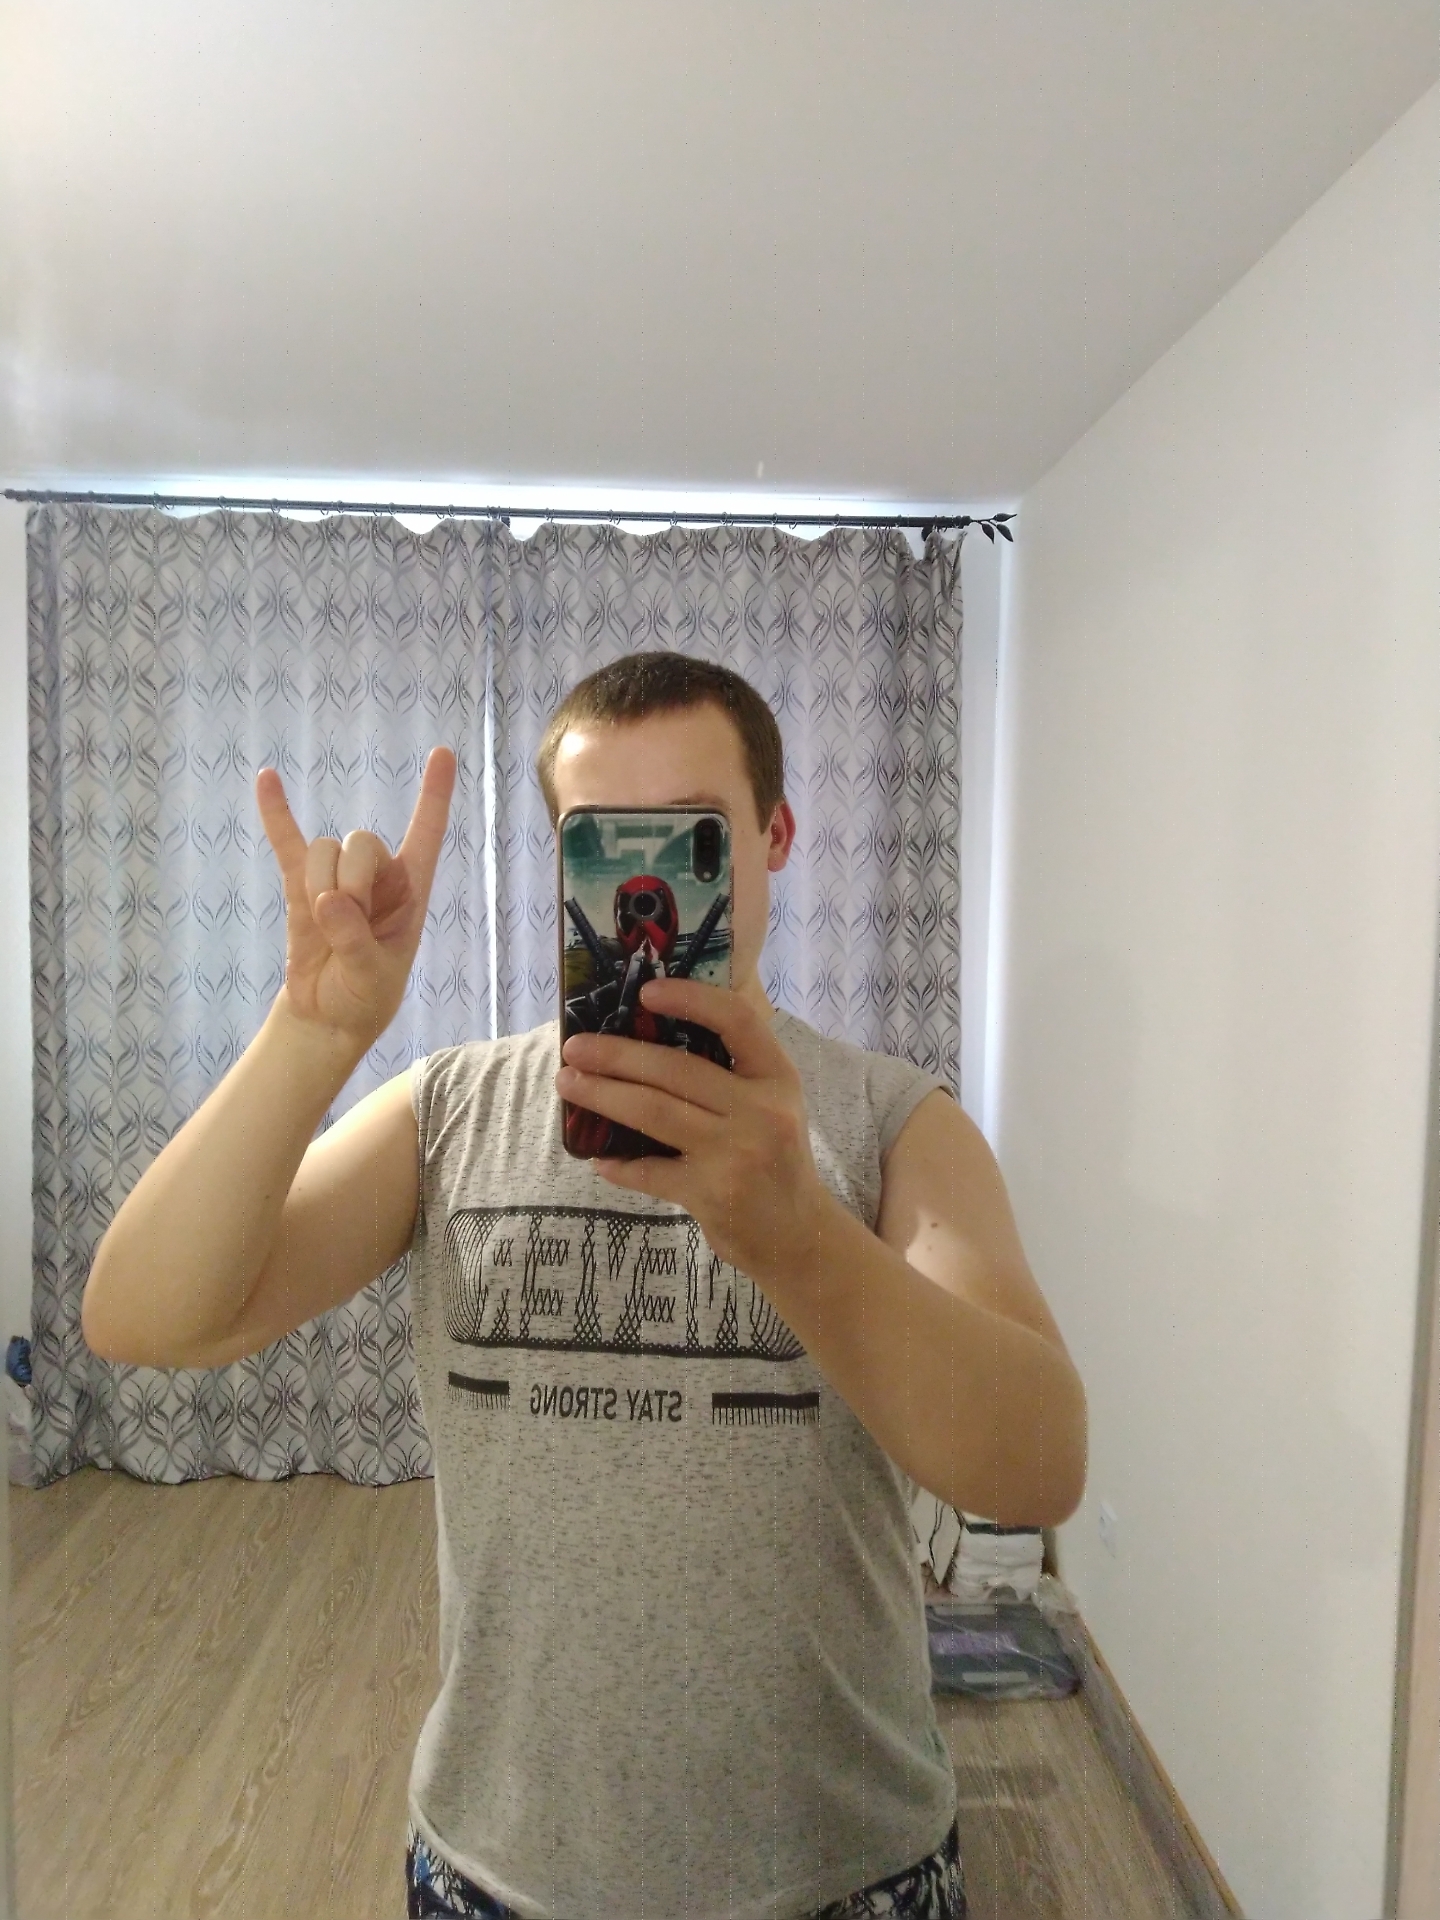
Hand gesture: rock